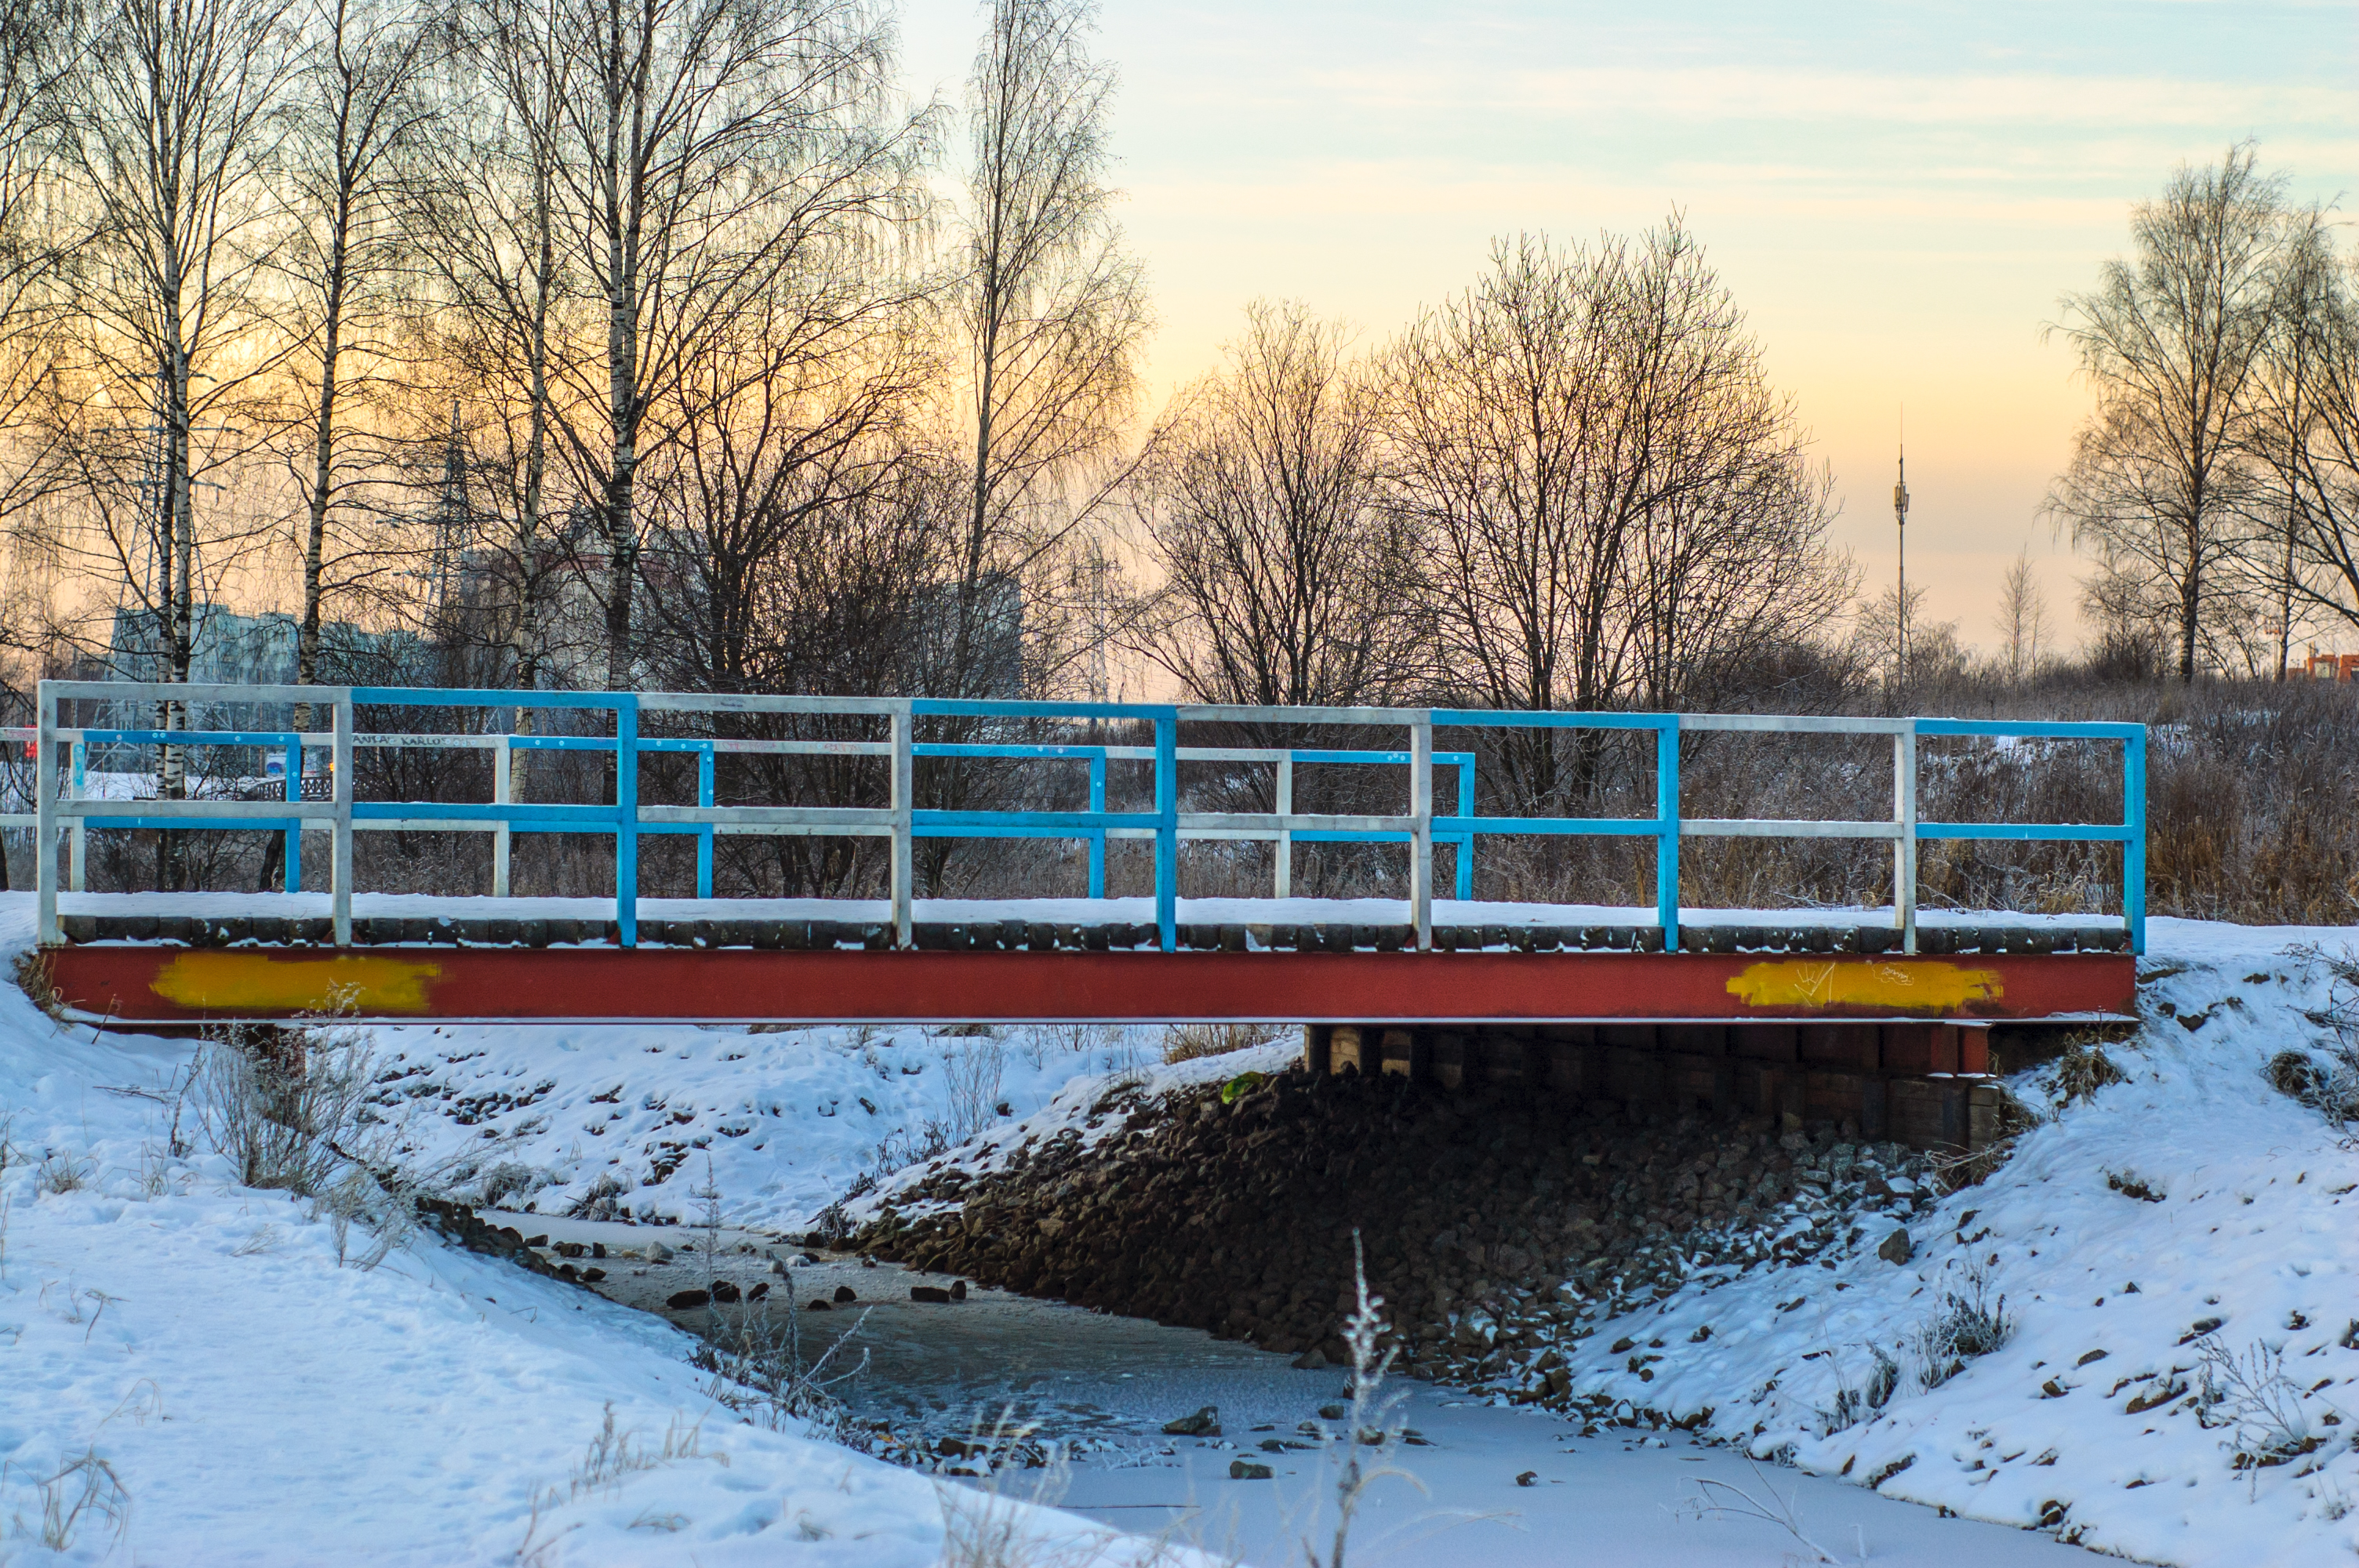
image, winter, bridge, freezing, snow, natural landscape, precipitation, evening, beam bridge, nonbuilding structure, guard rail, girder bridge, box girder bridge